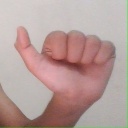
अक्षर: त